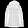
Label: Coat